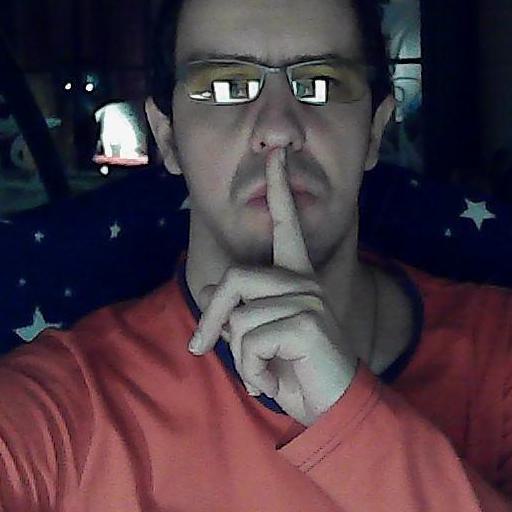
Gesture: mute